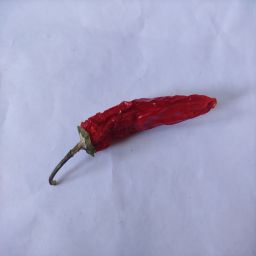
Crop: New Mexico Green Chile
Quality: Dried